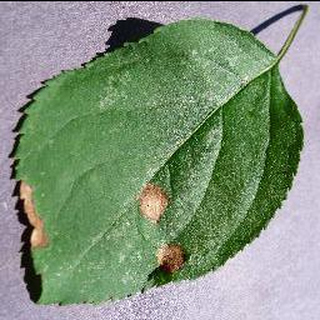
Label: apple_black_rot